Boulting brothers

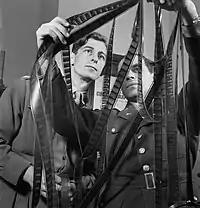
Frank Capra (right) confers with Roy Boulting on the editing of the film "Tunisian Victory"

The brothers constituted a producer-director team. For most of their careers one produced while the other directed, but the product remained essentially a 'Boulting Brothers film'. They were socialists, as John demonstrated with his involvement in the Spanish Civil War (see above), and wanted all film, including comedies, to reflect the real world.